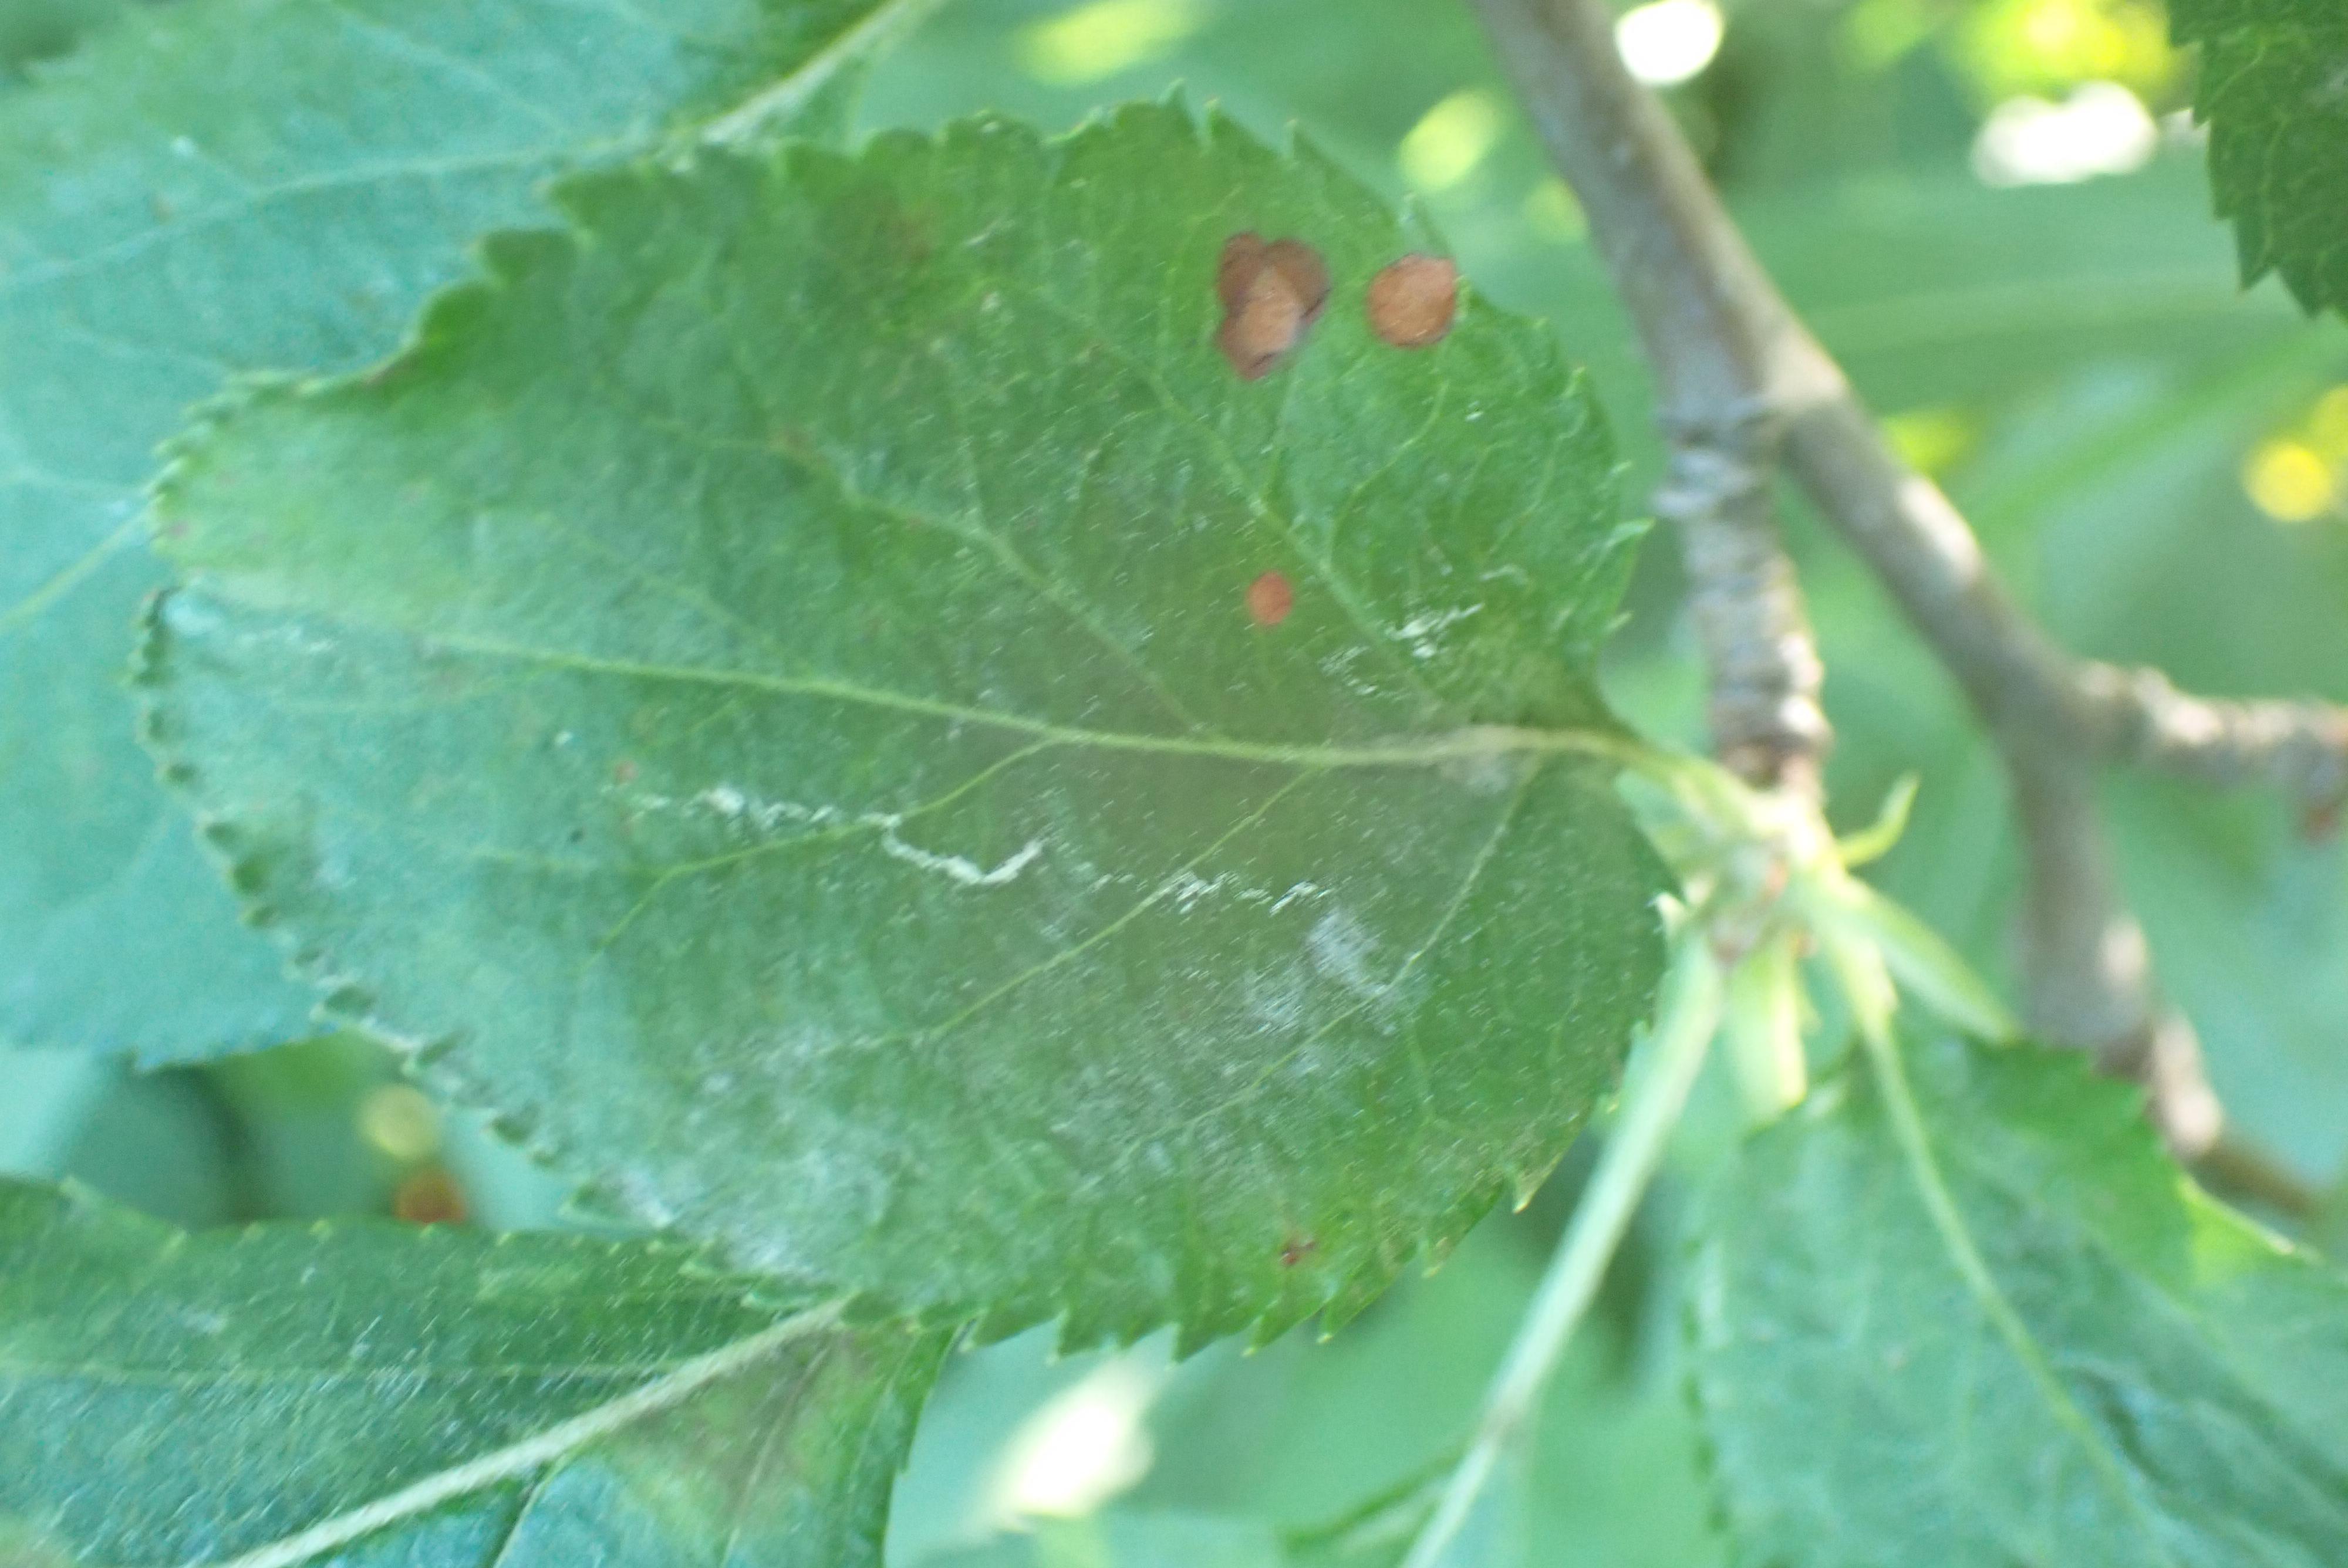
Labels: scab, frog_eye_leaf_spot